Murud-Janjira

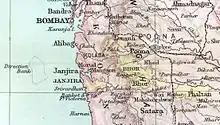

Itbarrao Koli was the Patil of Janjira Island and a chief of the Kolis who built this island in the 15th century for Kolis to live on peacefully away from pirates. The origin the old Wooden Garrison can be traced down to the fifteenth century when some local fishermen of Rajapuri constructed a small wooden fort on a huge rock to protect themselves and their families from the pirates. However, the Nizam Shahi Sultan of Ahmadnagar Sultanate wanted to capture this wooden garrison purely for strategic reasons, and when his general Piram Khan captured it, Malik Ambar—his spokesperson who was also an Abyssinian regent of Siddi origin—decided to construct a solid rock fortress in place of the original wooden structure. This fort was originally called Jazeera Mahroob Jazeera.